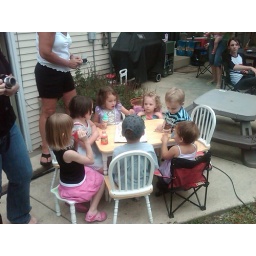
Our big girl turned 5 with a party at our house in Naperville 07/19/2009